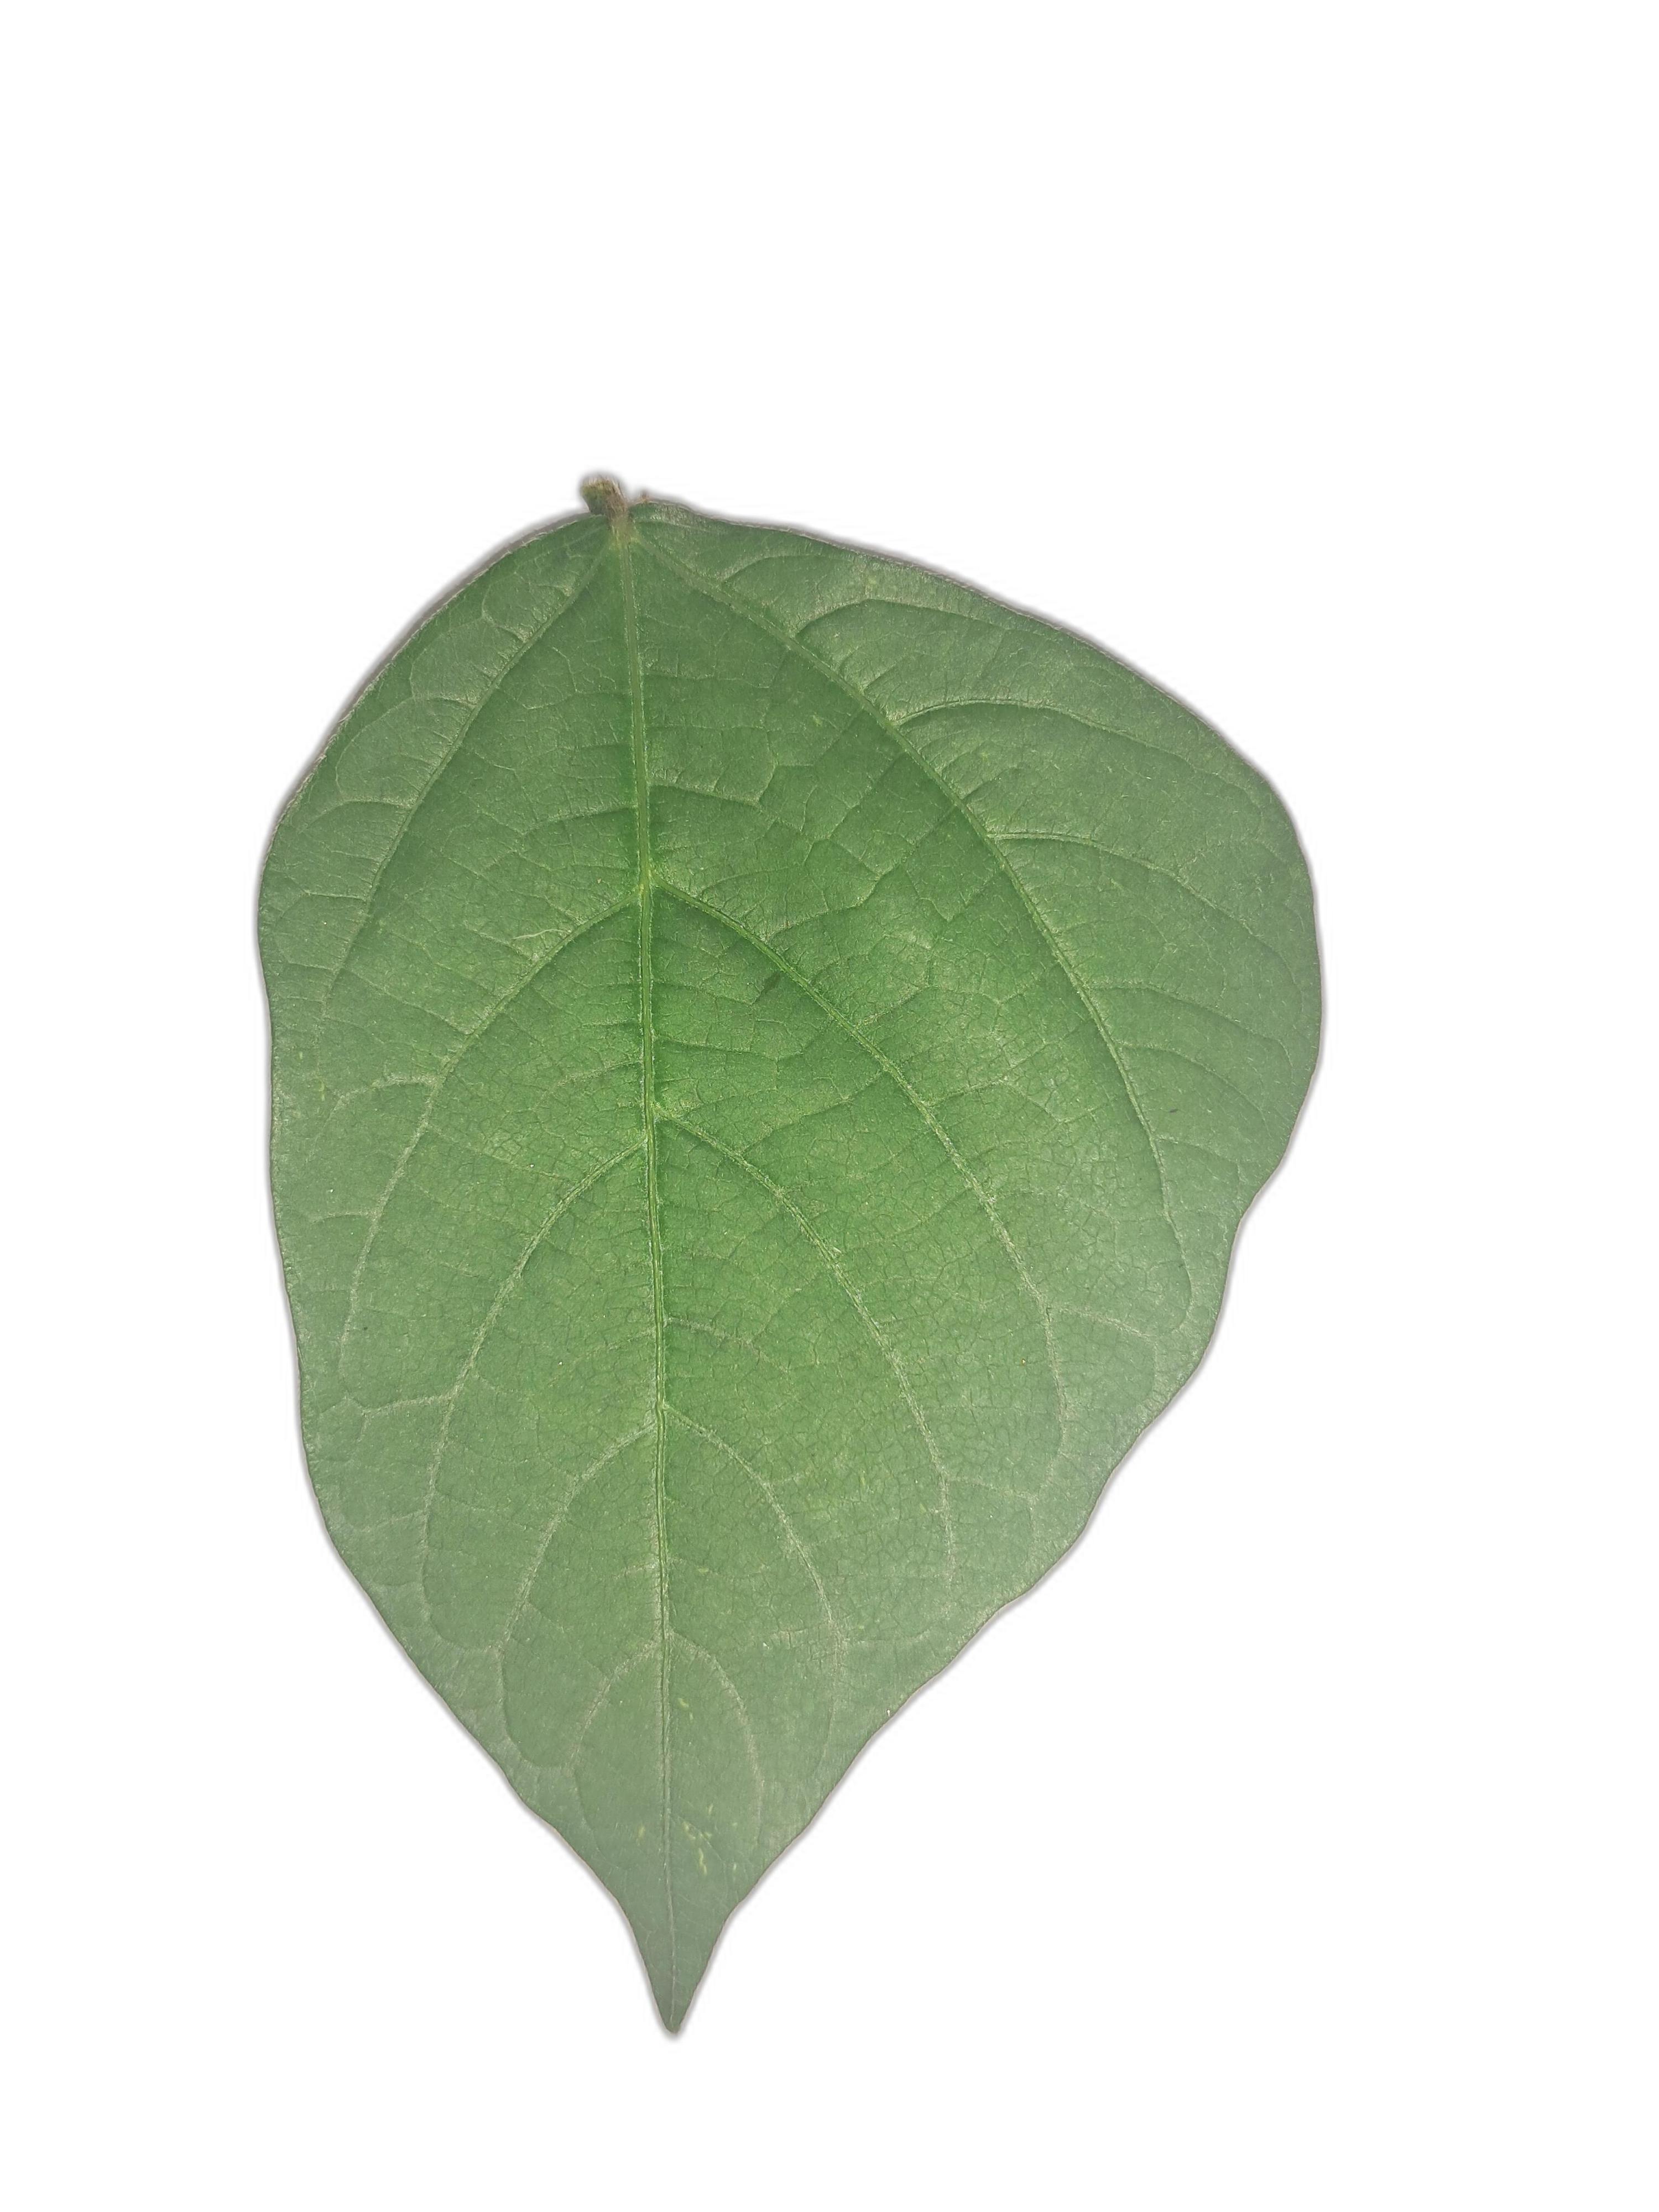
Label: Healthy